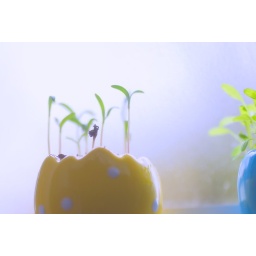
in the kitchen window